Saturday's Hunter

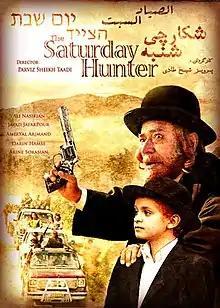

Saturday's Hunter (also called Saturday Hunter or The Saturday's Hunter) is a 2010 film by the Iranian director Parviz Sheikh Tadi. The film was subsequently viewed as antisemitic, as it reportedly depicted Jews massacring Arabs while seeking god-like powers. The film was subsequently nominated in the 28th Fajr International Film Festival and was screened at the 17th international children's festival in Hamedan. The film was also broadcast on Channel 1 of Iranian TV on August 17, 2012.